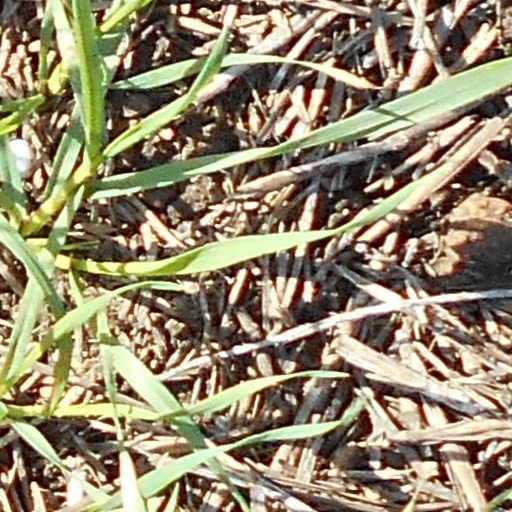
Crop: wheat